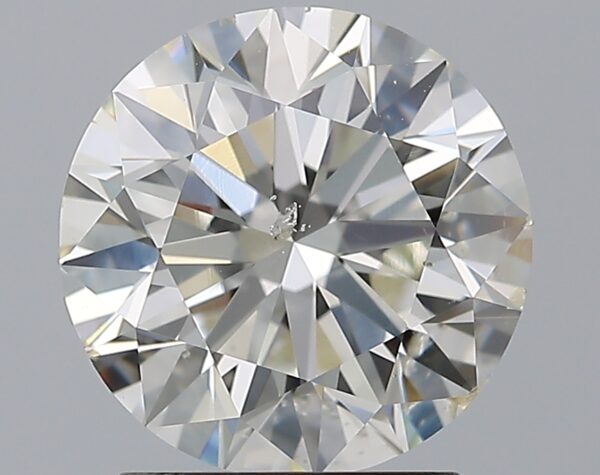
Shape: round
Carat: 2.12
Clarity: SI2
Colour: J
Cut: EX
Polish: EX
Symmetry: EX
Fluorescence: F
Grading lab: GIA
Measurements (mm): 8.14 x 8.19 x 5.1